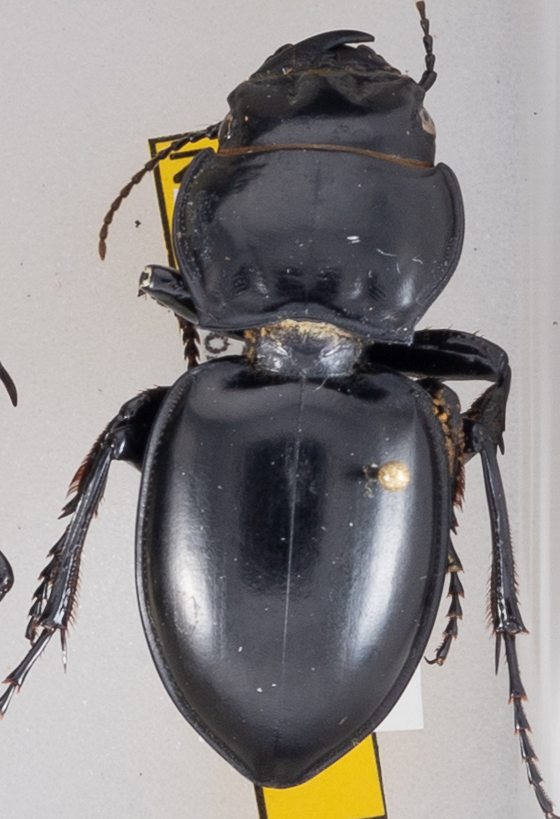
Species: Pasimachus californicus
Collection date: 2019-08-21
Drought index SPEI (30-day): -1.28
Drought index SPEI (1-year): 2.09
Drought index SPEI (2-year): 1.01